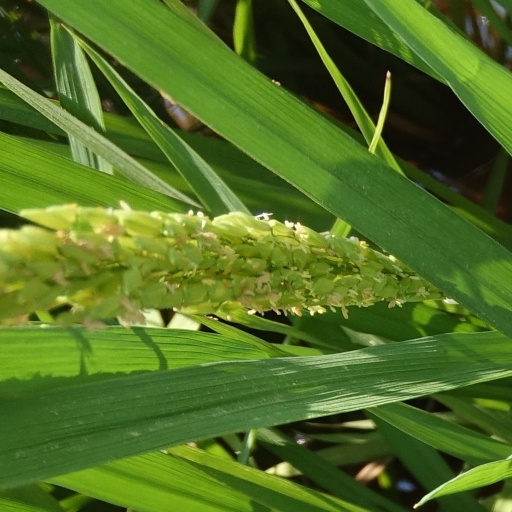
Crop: rice